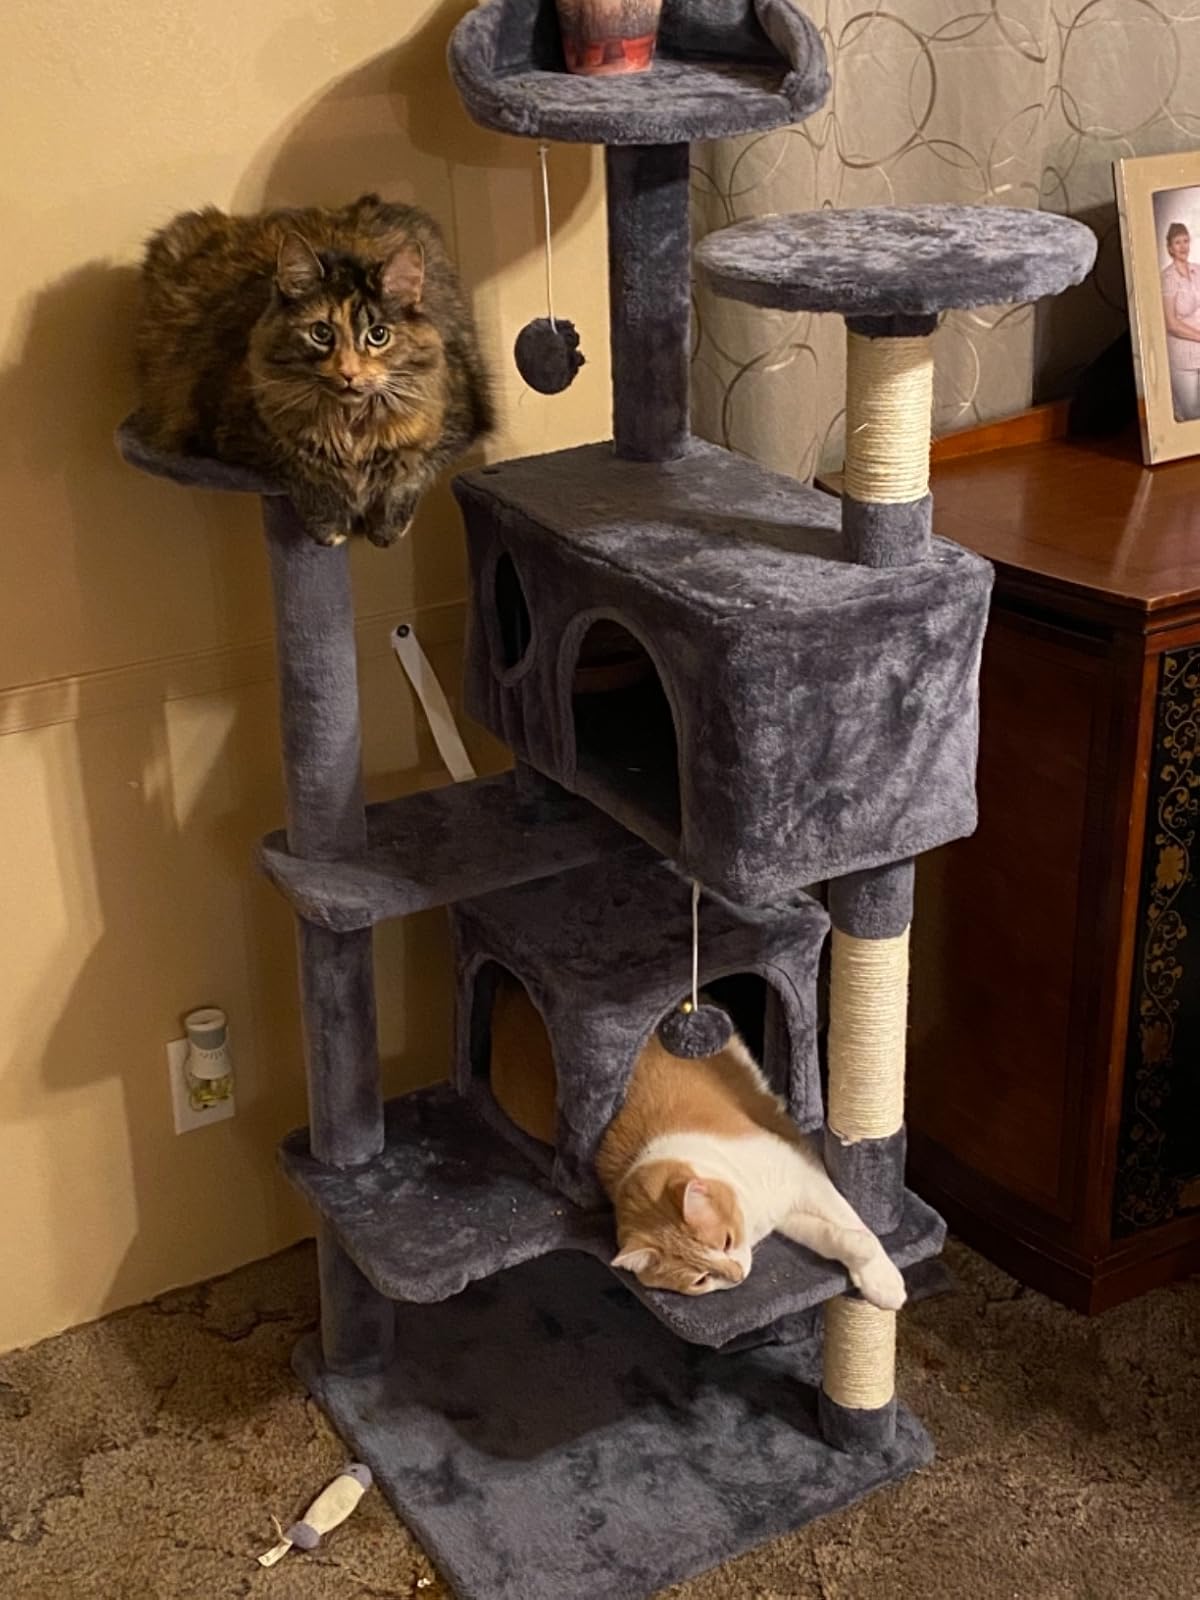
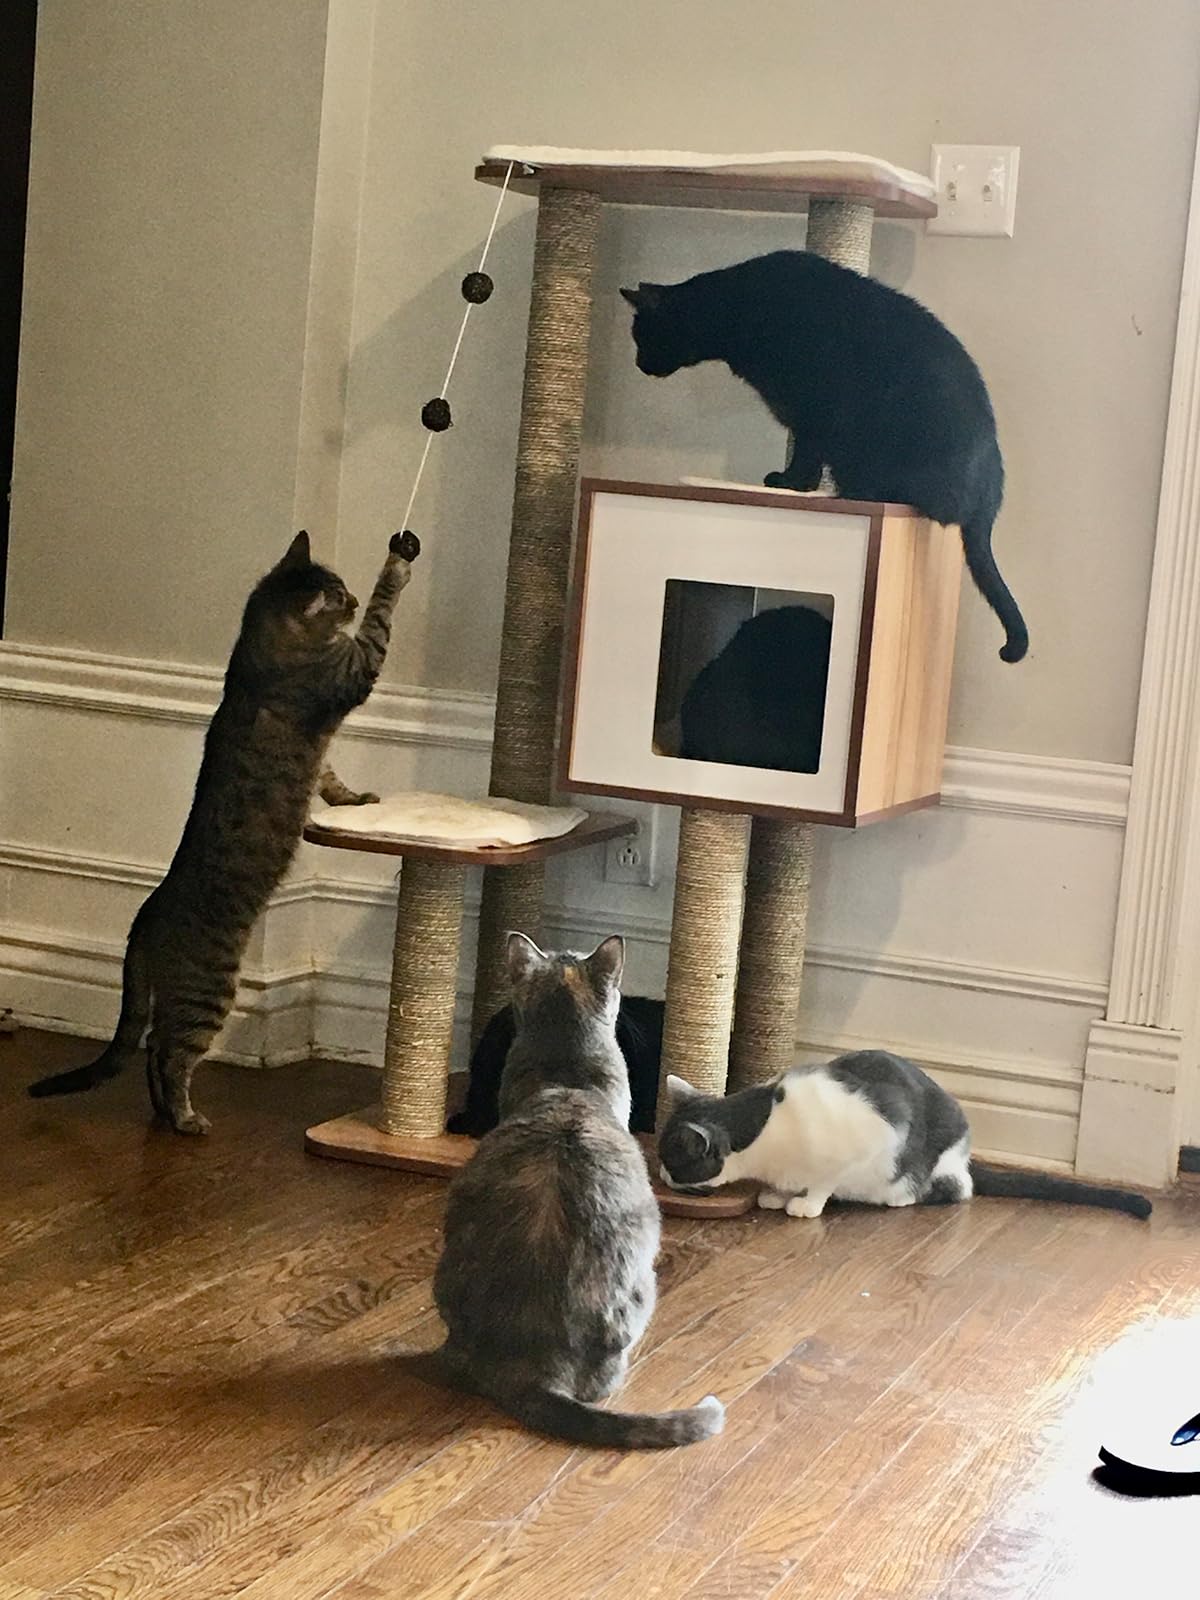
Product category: items_cat tree
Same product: no